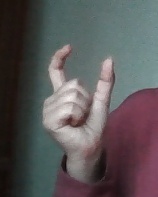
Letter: nun